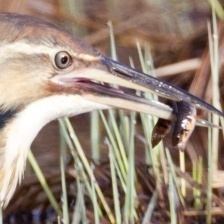
Species: AMERICAN BITTERN
Scientific name: BOTAURUS LENTIGINOSUS